Baker Street and Waterloo Railway

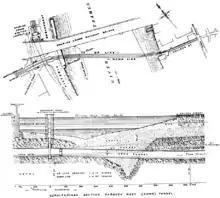
A map and sectional diagram showing the BS&W's tunnels under the Thames

The idea of building an underground railway along the approximate route of the BS&WR had been put forward well before it came to fruition at the turn of the century. As early as 1865, a proposal was put forward for a Waterloo and Whitehall Railway, powered by pneumatic propulsion. Carriages would have been sucked or blown a distance of three-quarters of a mile (about 1 km) from Great Scotland Yard to Waterloo Station, travelling through wrought-iron tubes laid in a trench at the bottom of the Thames. The scheme was abandoned three years later after a financial panic caused its collapse. Sir William Siemens of Siemens Brothers served as electrical engineer for a later abortive scheme, the Charing Cross and Waterloo Electric Railway. It was incorporated by an act of Parliament, the Charing Cross and Waterloo Electric Railway Act 1882 (45 & 46 Vict. c. cclv), in 1882 and got as far as constructing a stretch of tunnel under the Victoria Embankment before running out of money.